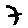
Label: 7